Glass brick

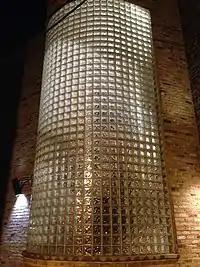
Glass block wall in Chicago.

In 1914, glass bricks (as well as several other kinds of glass furnishings) were used in Bruno Taut's Glass Pavilion, a significant building exemplary of the greater use of glass during the period.